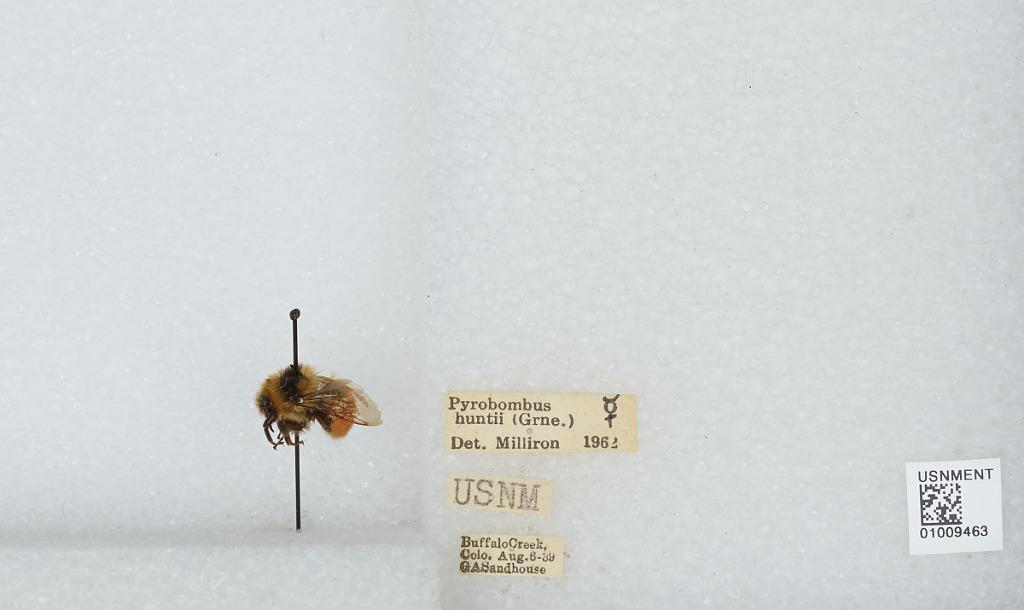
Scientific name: Bombus (Pyrobombus) huntii Greene
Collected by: G. Sandhouse
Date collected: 1939-8-6
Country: United States
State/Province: Colorado
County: Jefferson
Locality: Buffalo Creek
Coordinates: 39.6361, -105.347
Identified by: Milliron